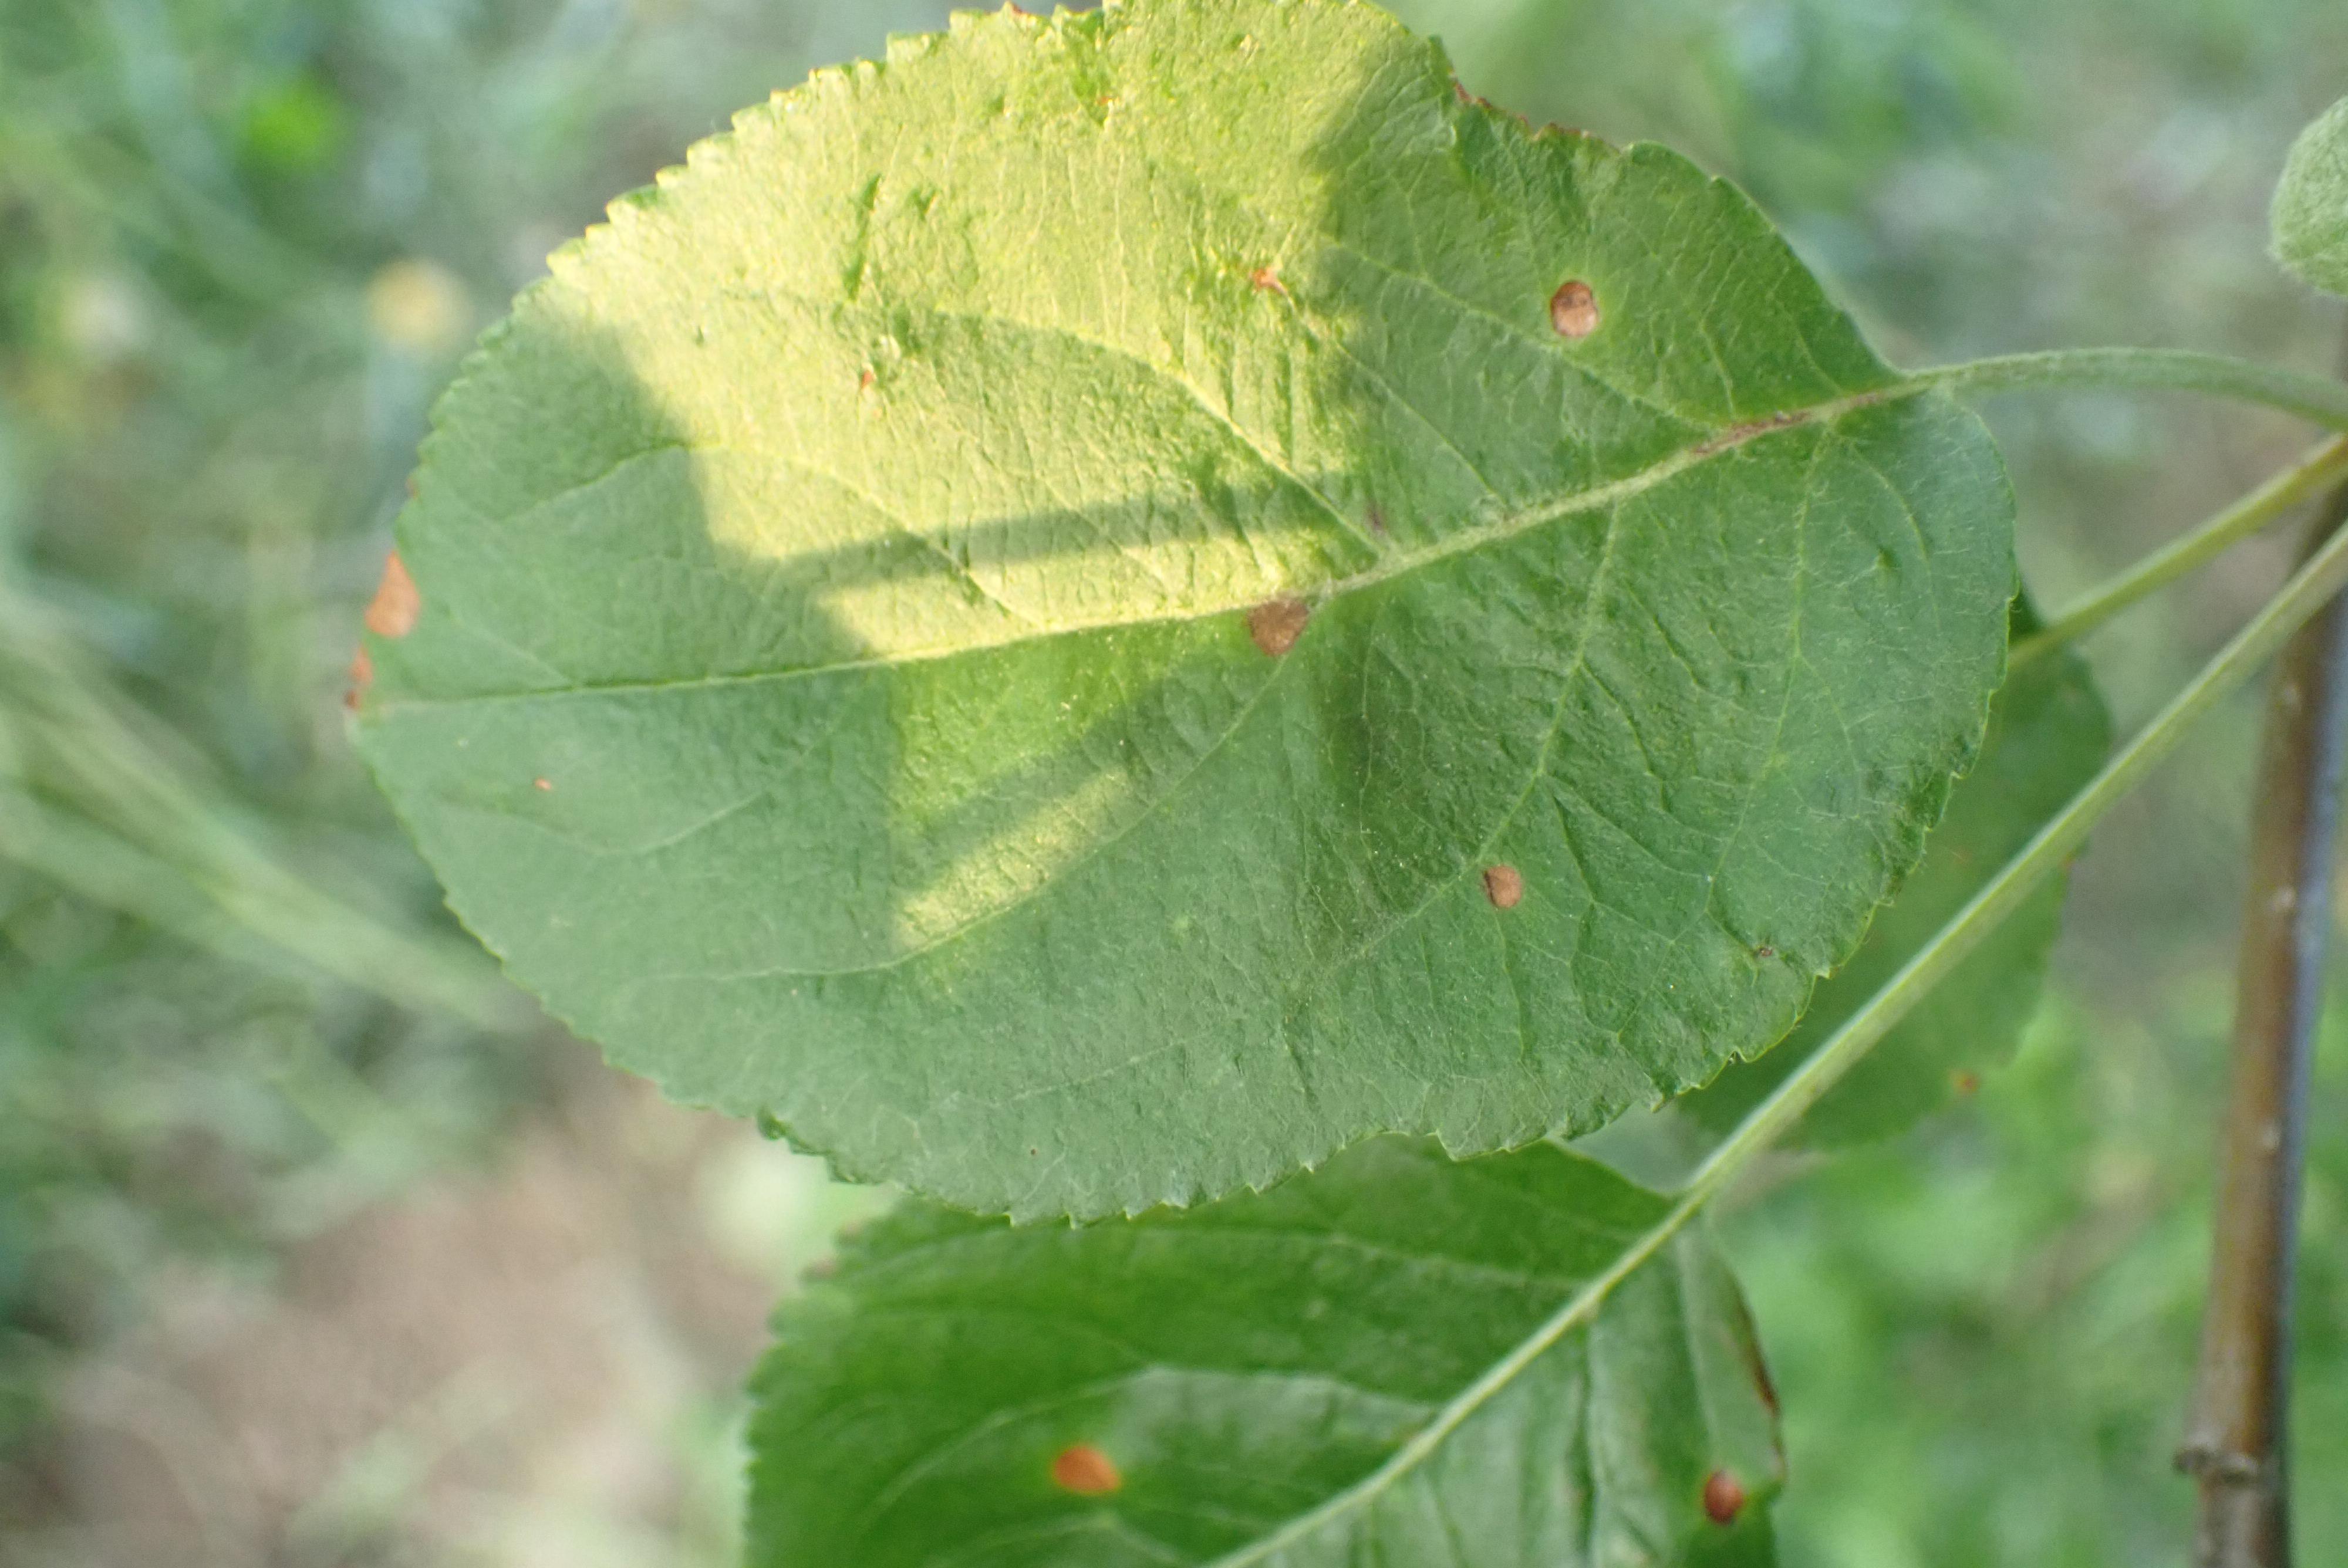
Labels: frog_eye_leaf_spot